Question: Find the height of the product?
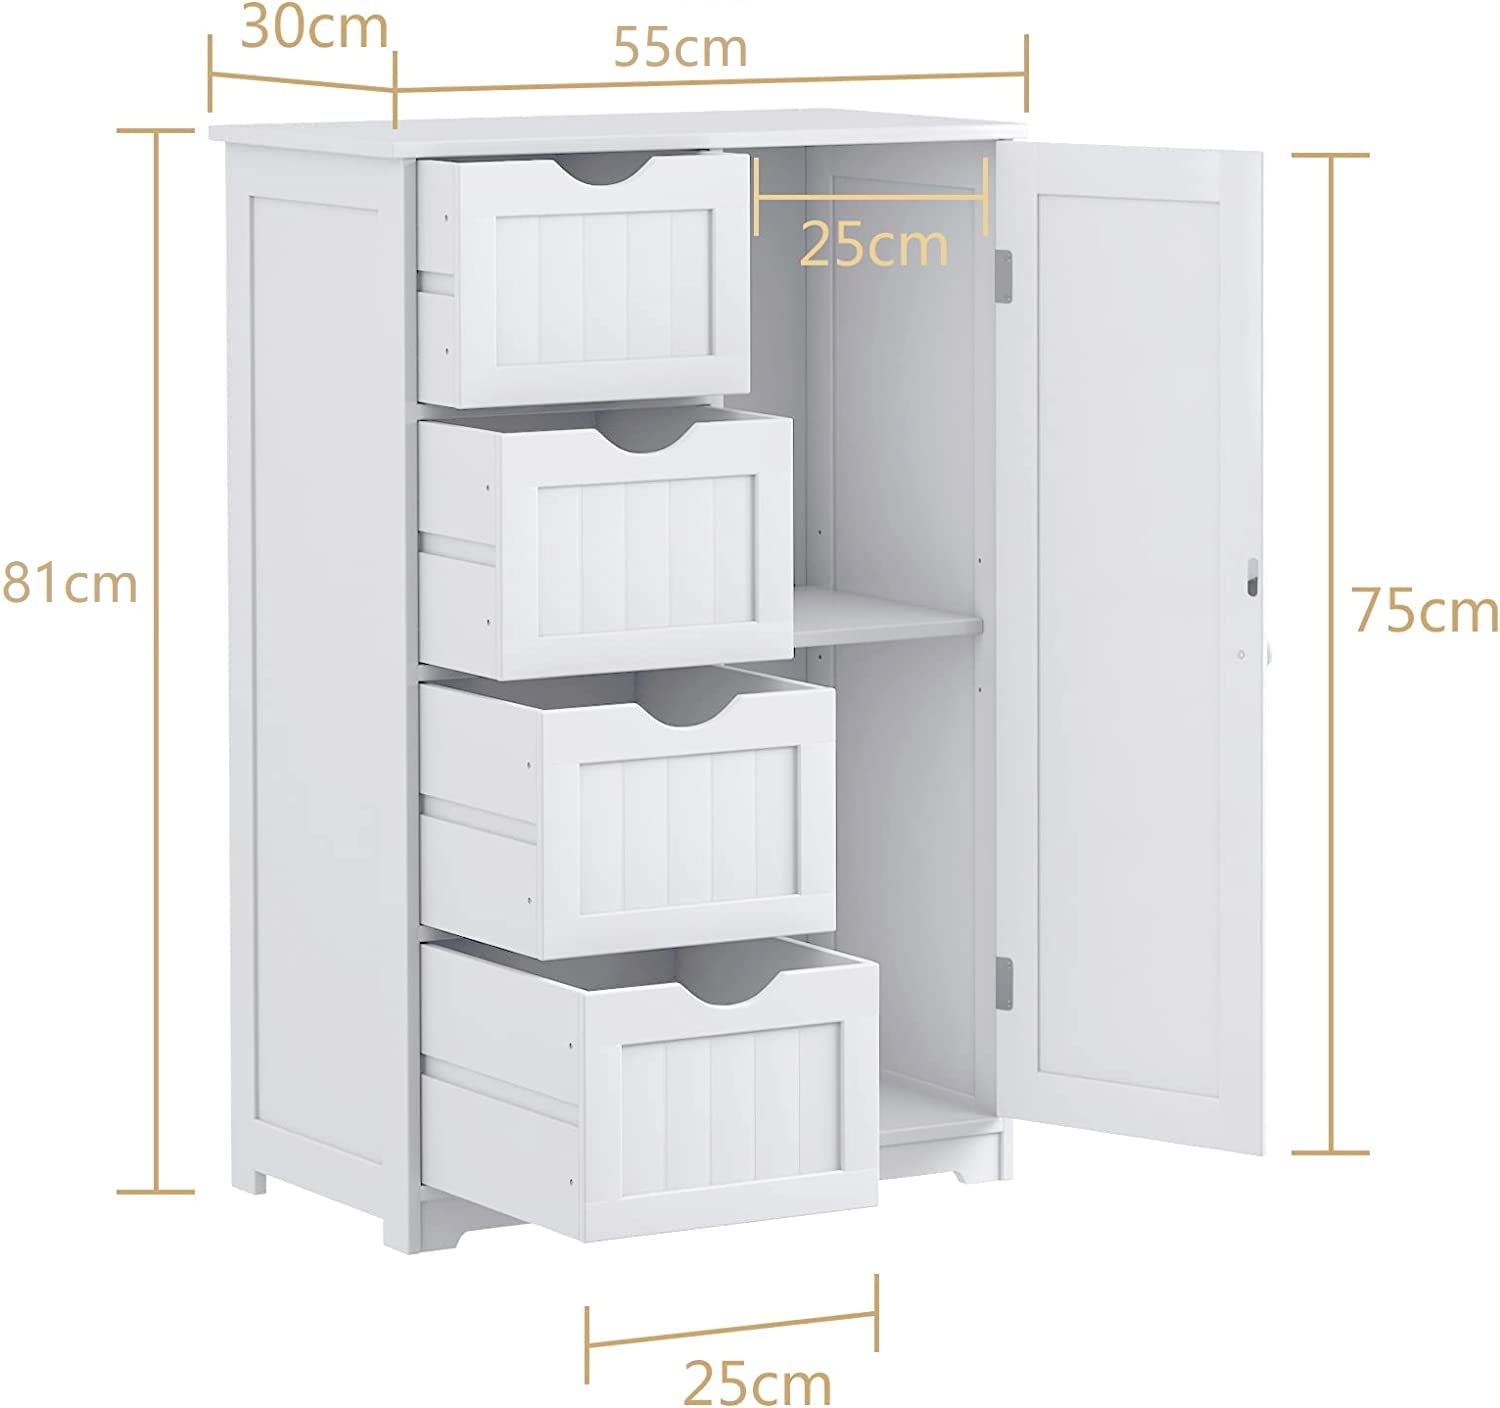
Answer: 81.0 centimetre